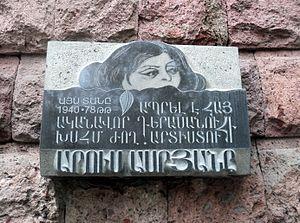
Arus Asryan, née le 9 décembre 1904 à Tbilissi ou à Sanahin et morte le 28 juin 1987 à Erevan, est une actrice de théâtre et de cinéma soviétique et arménienne. Elle est entre autres distinguée Artiste du peuple de l'URSS en 1972. Elle partageait sa vie avec le metteur en scène Vardan Ajemian.